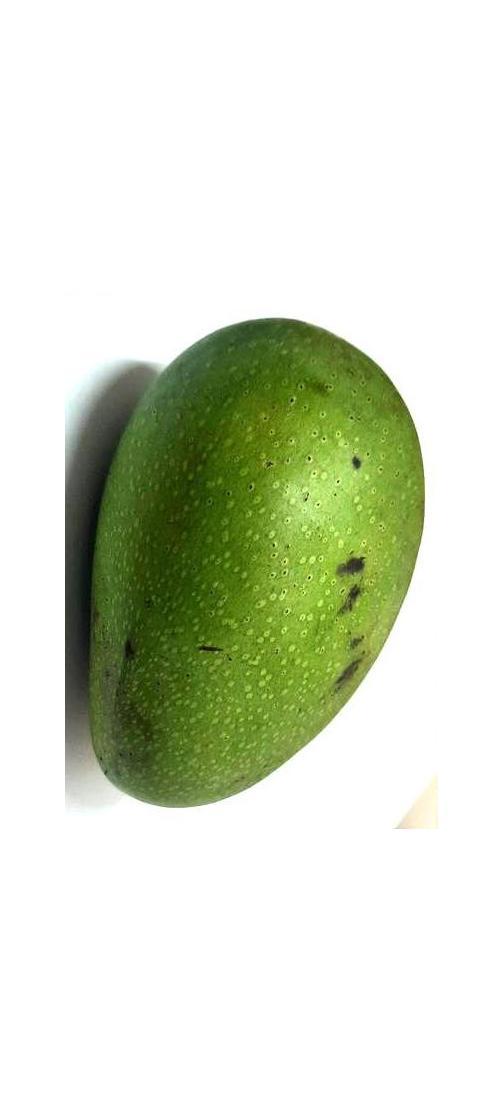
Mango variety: Ashshina Zhinuk